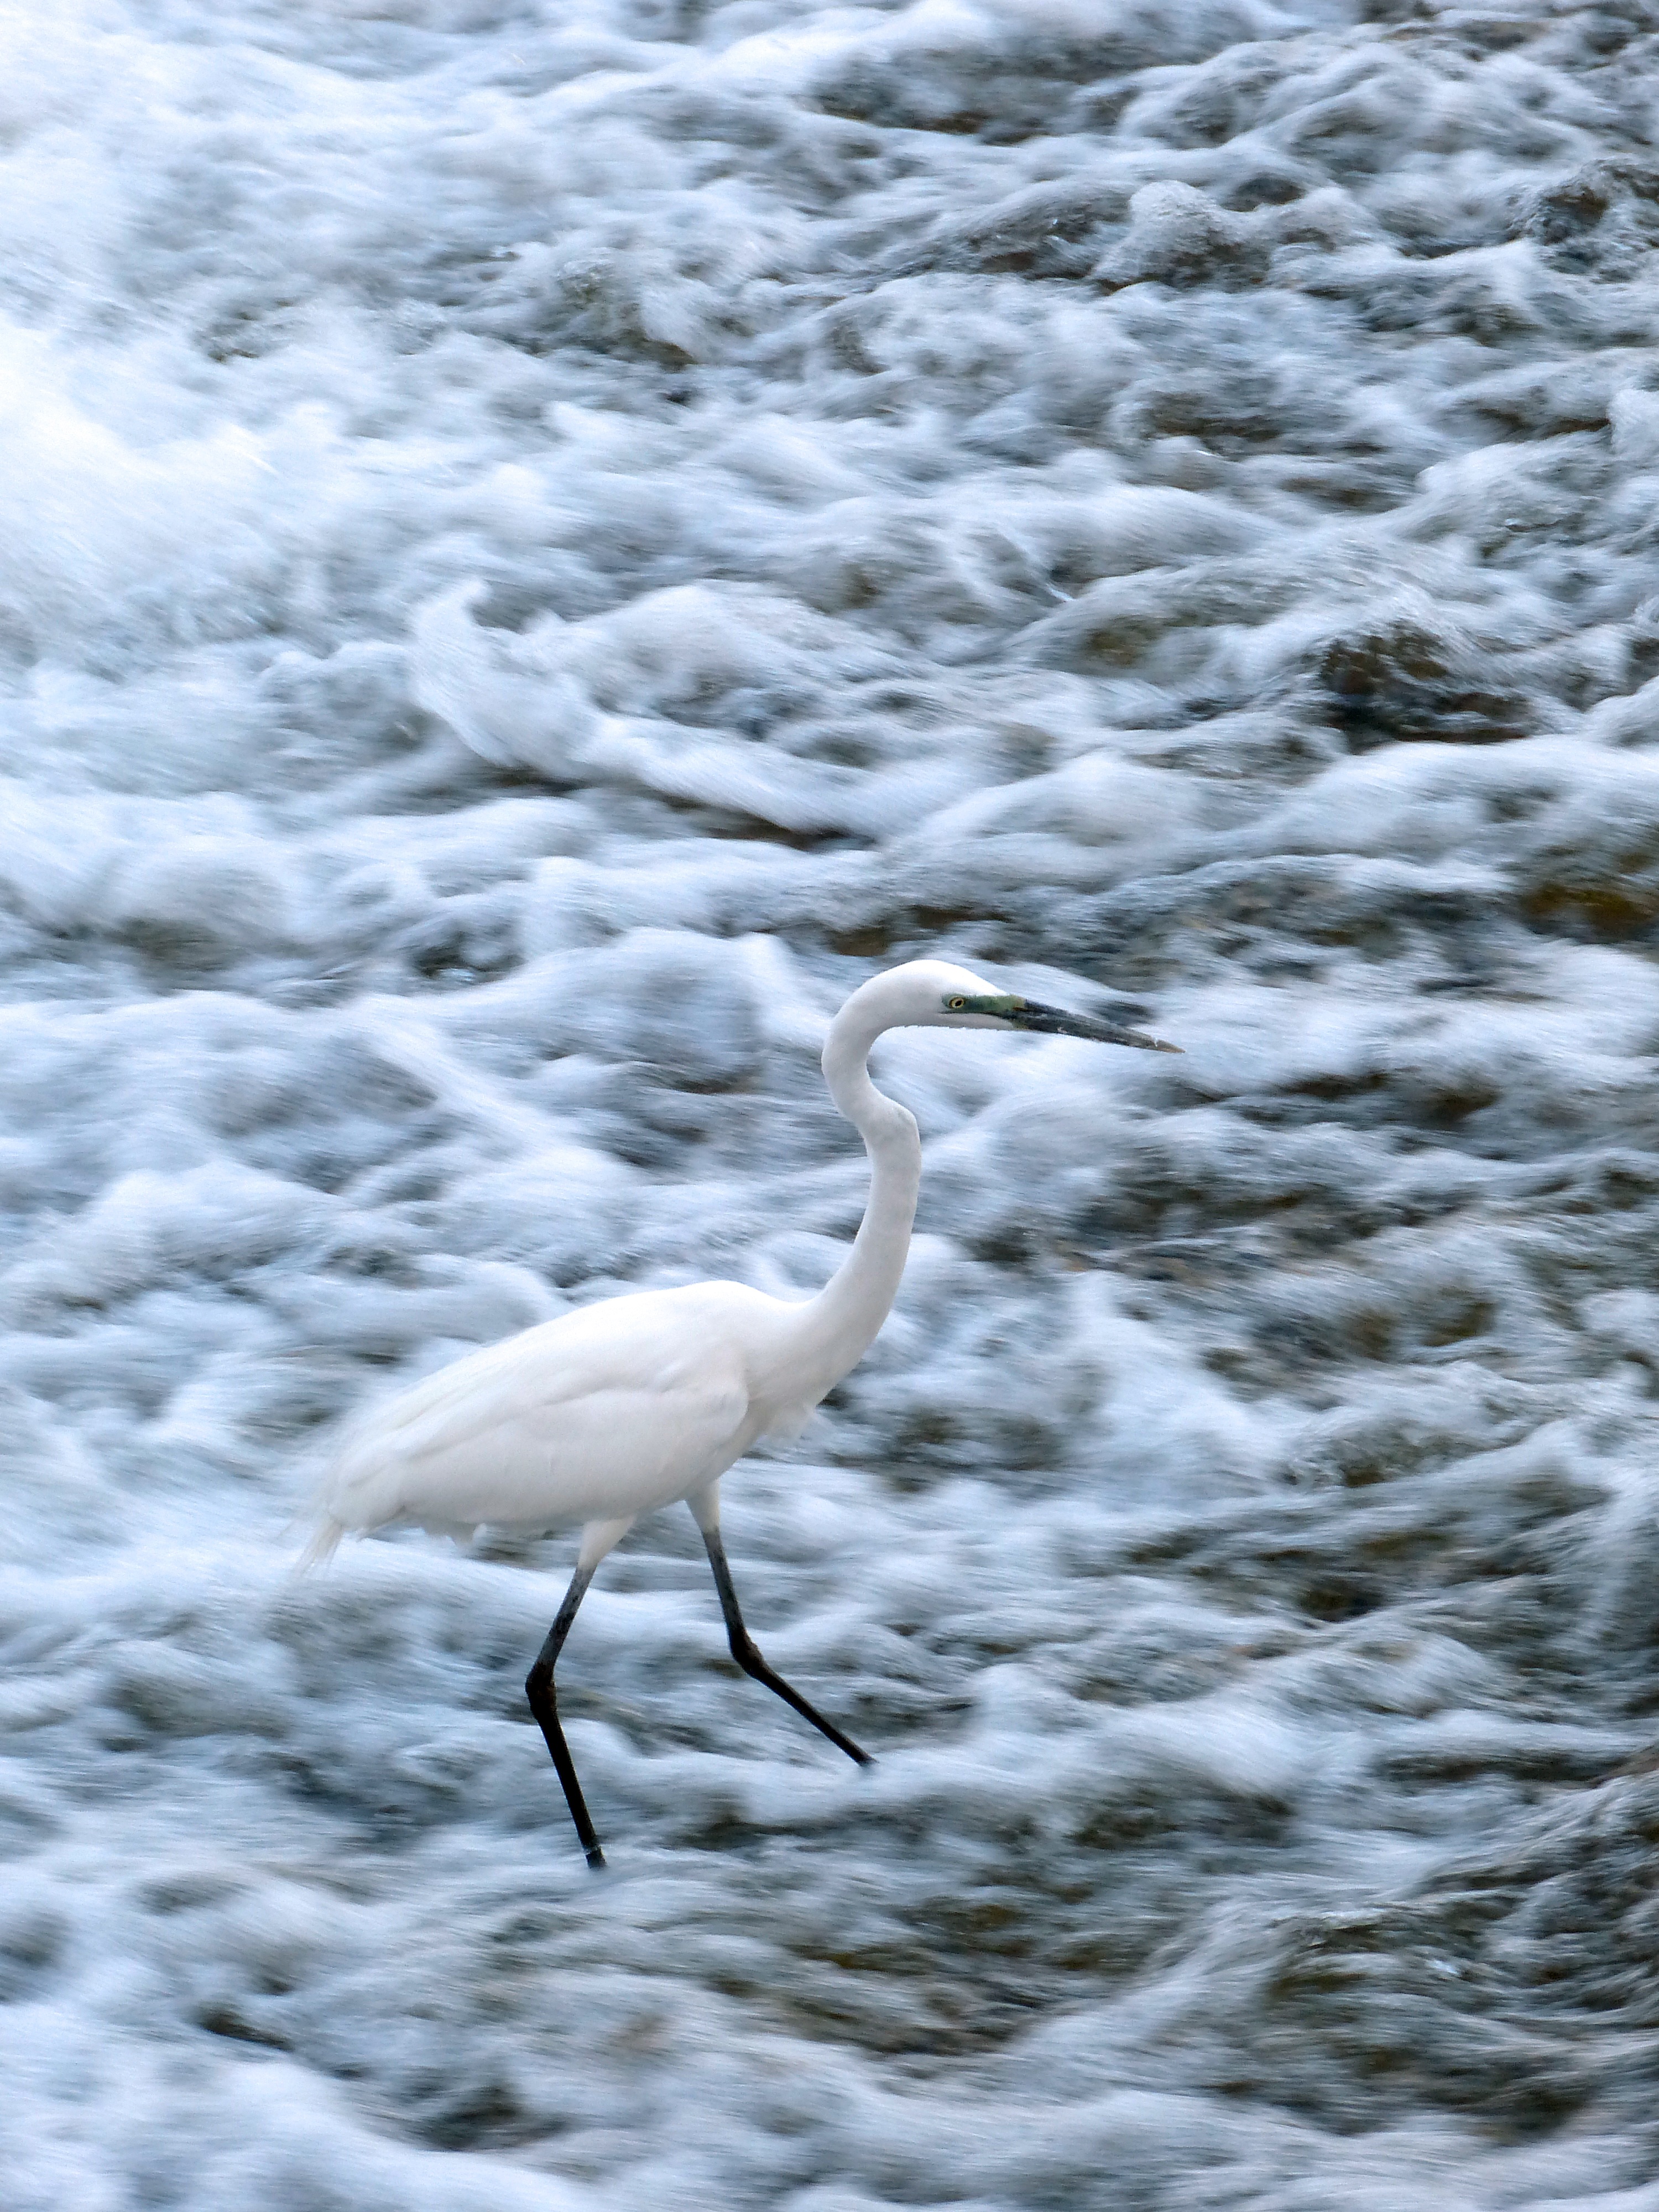
nature, snow, winter, bird, river, wildlife, ice, fauna, vertebrate, egret, heron, water bird, snowy egret